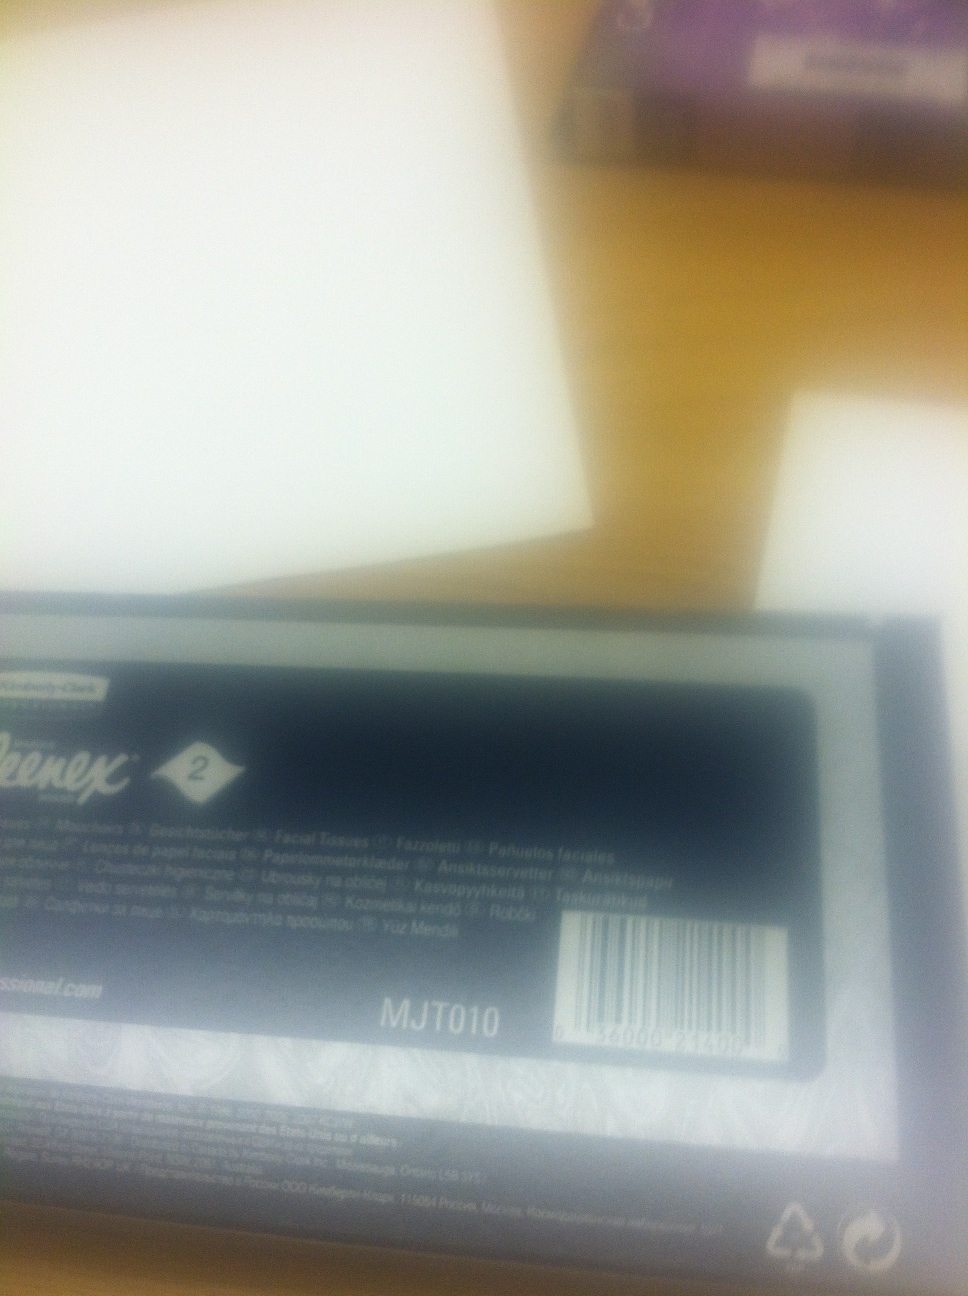Question: What type of tissues are these?
Answer: kleenex